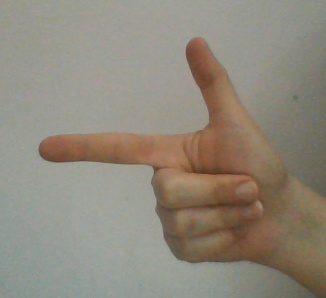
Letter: yaa